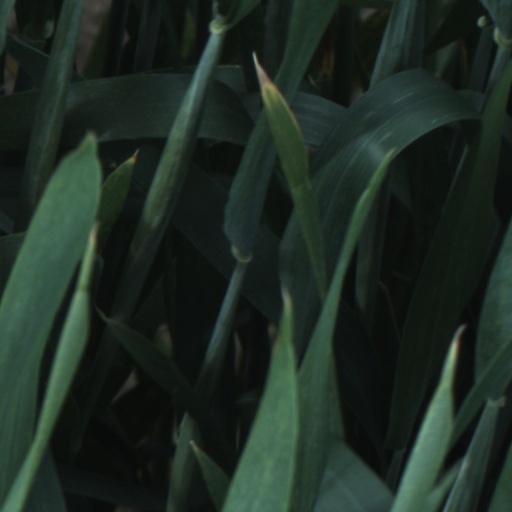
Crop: wheat